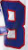
Number: 8